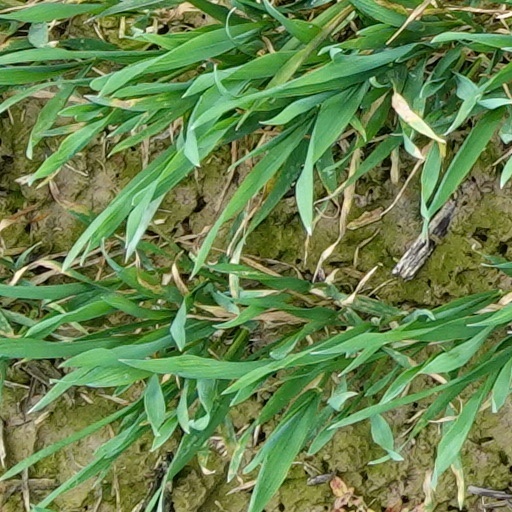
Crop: wheat